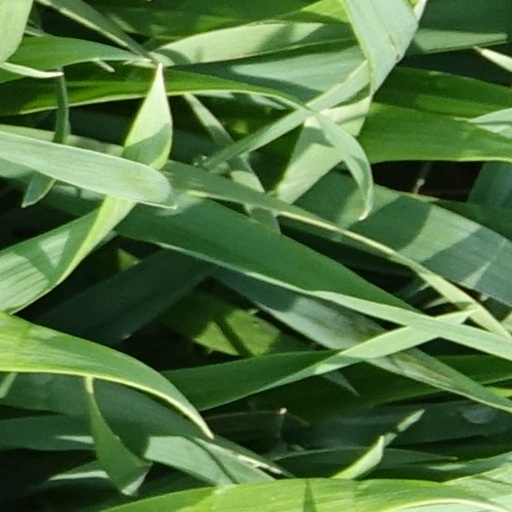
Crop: wheat